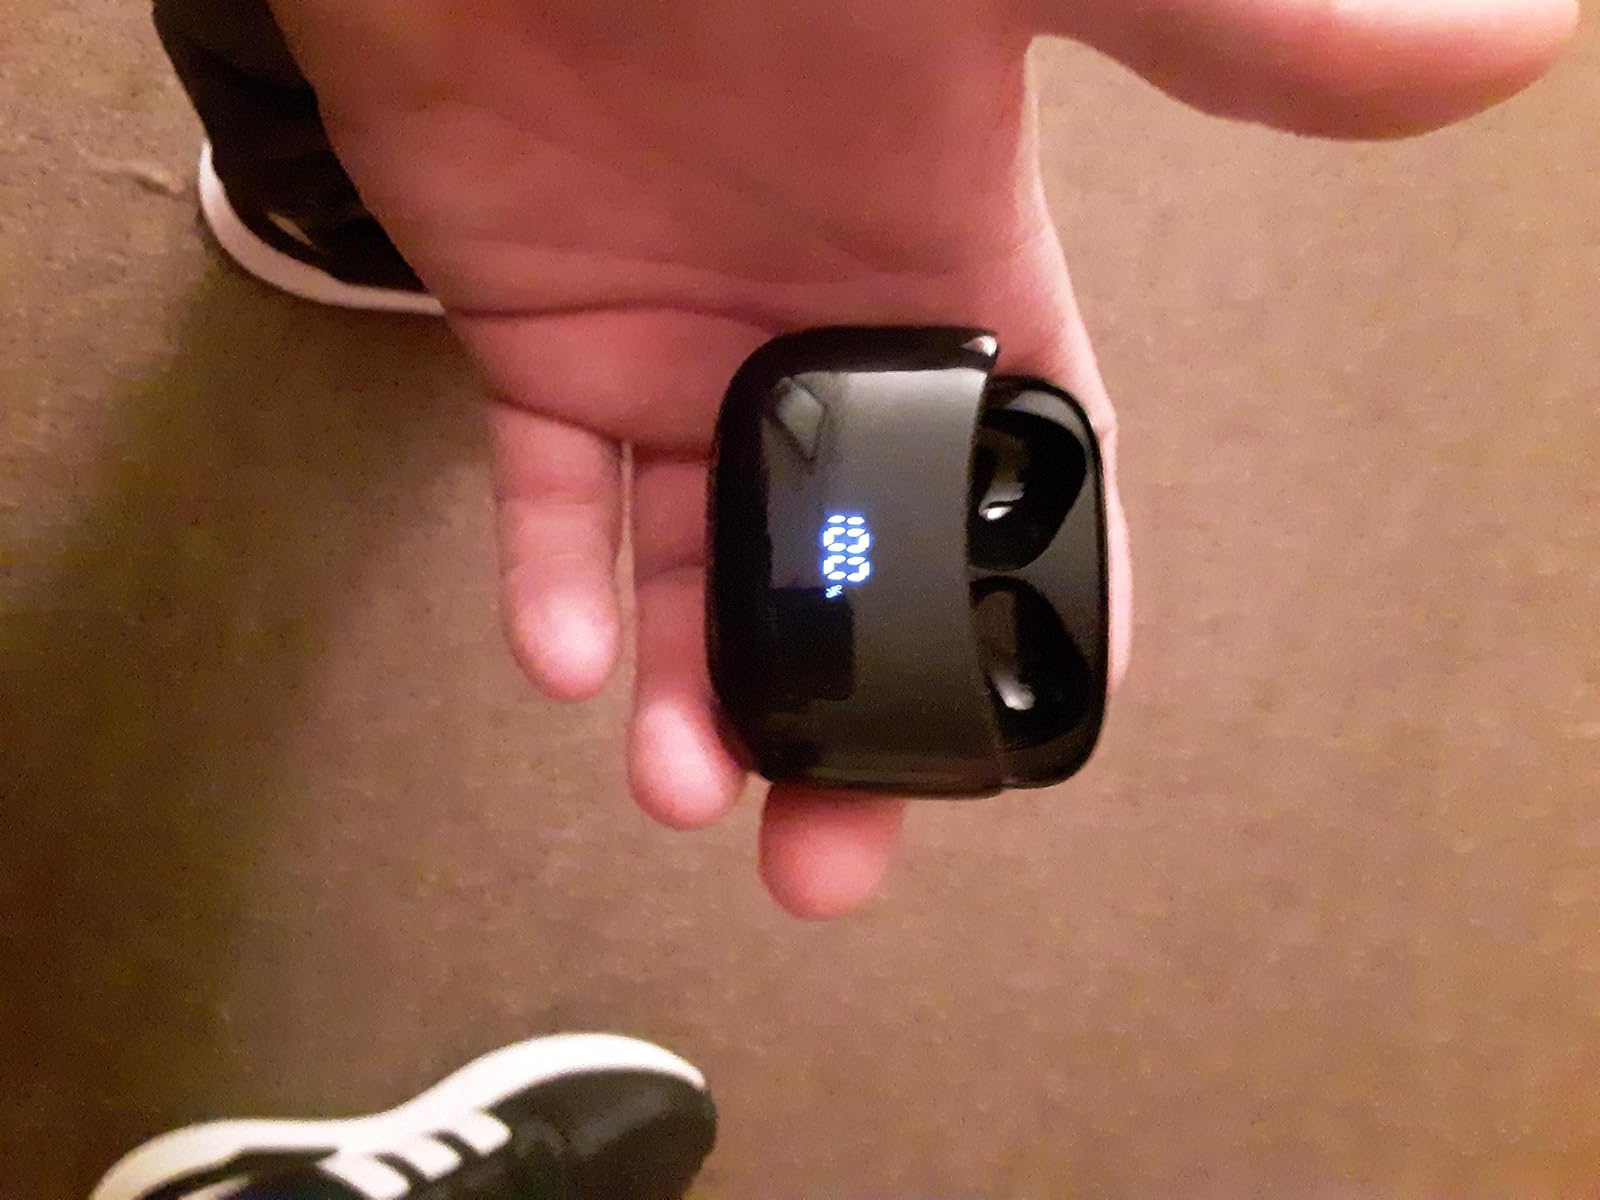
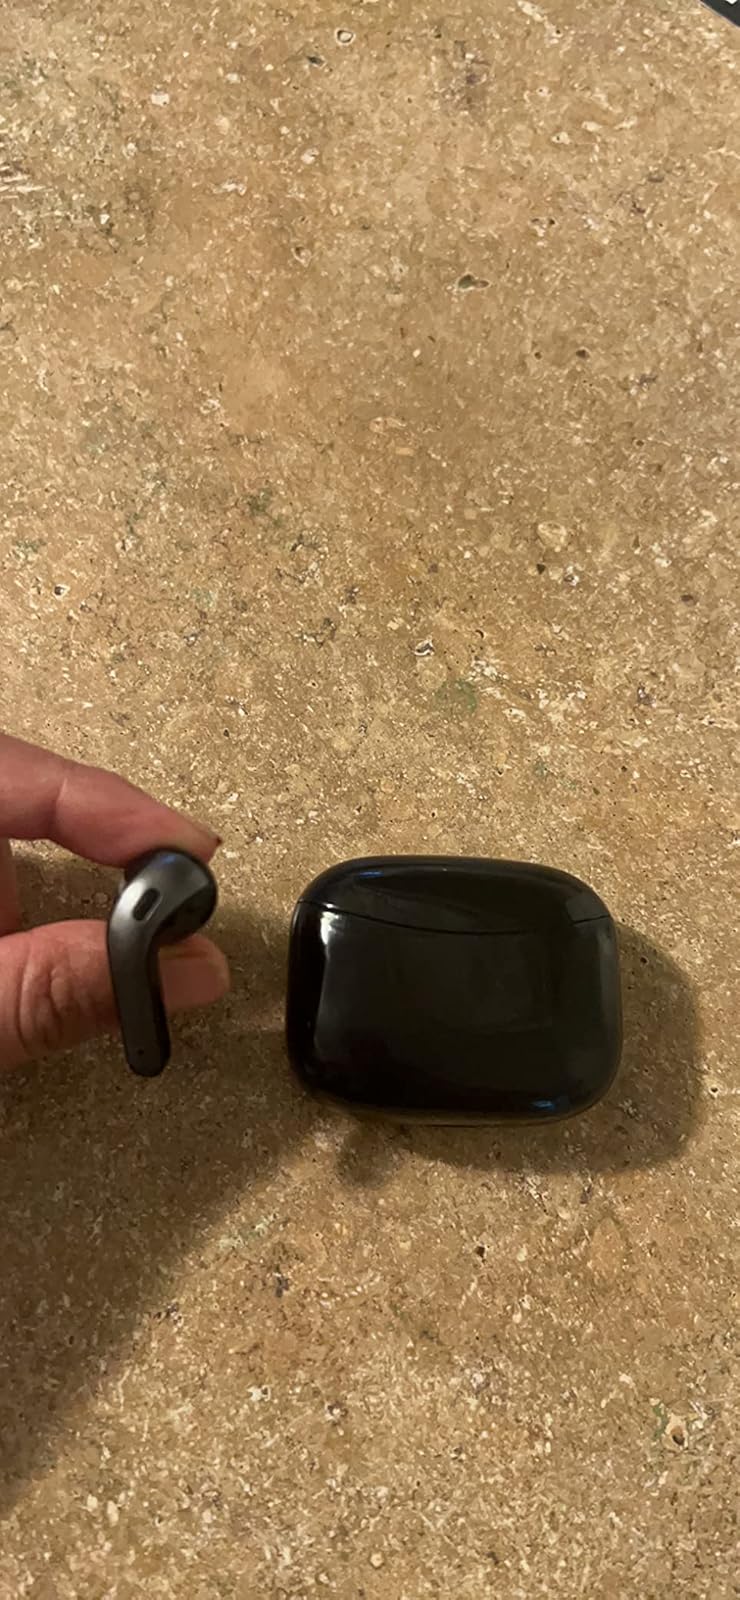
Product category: earbuds
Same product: yes